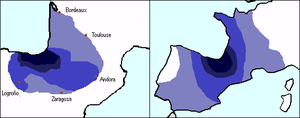
Comparaison linguistique et génétique du peuple basque. À Gauche
Les Basques constituent un peuple autochtone de langue pré indo-européenne, implanté principalement dans le Pays basque, à cheval sur le sud-ouest de la France et au nord de l'Espagne. Une forte émigration historique a engendré une diaspora basque, principalement établie en Amérique du Sud.